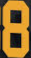
Number: 8